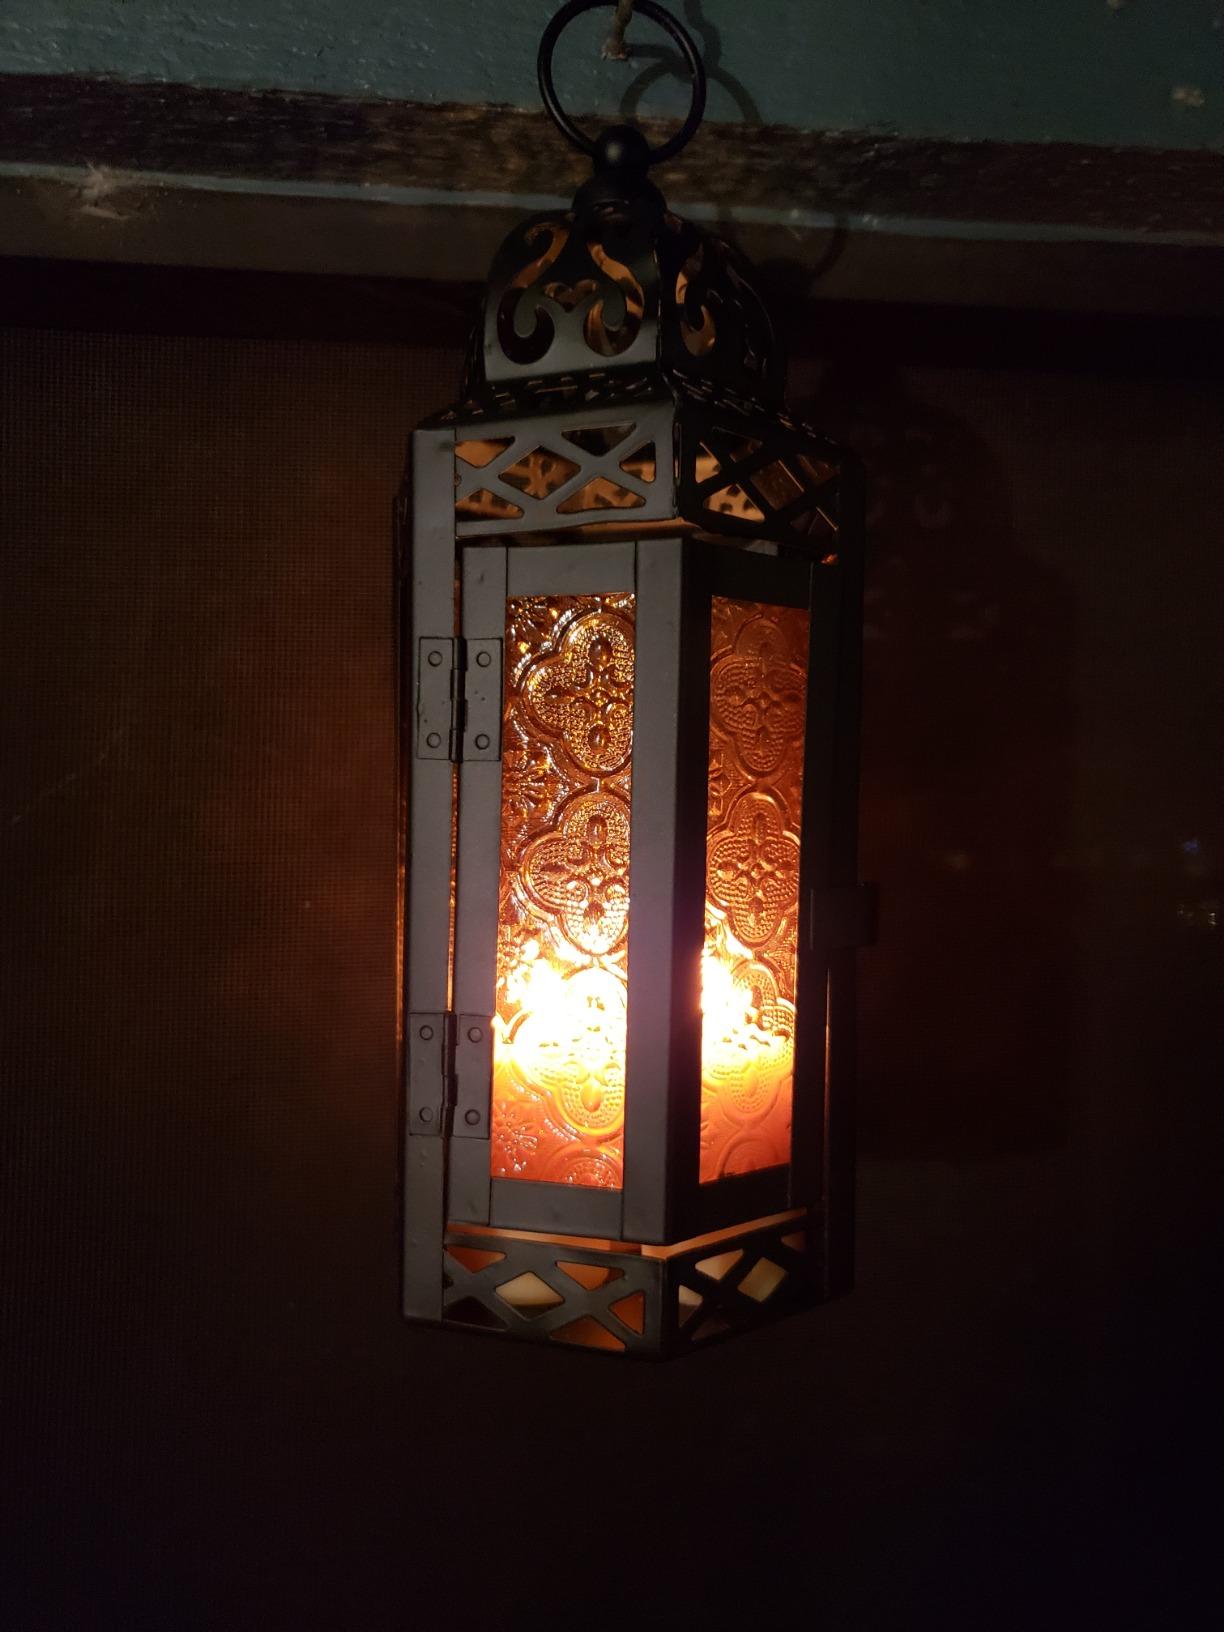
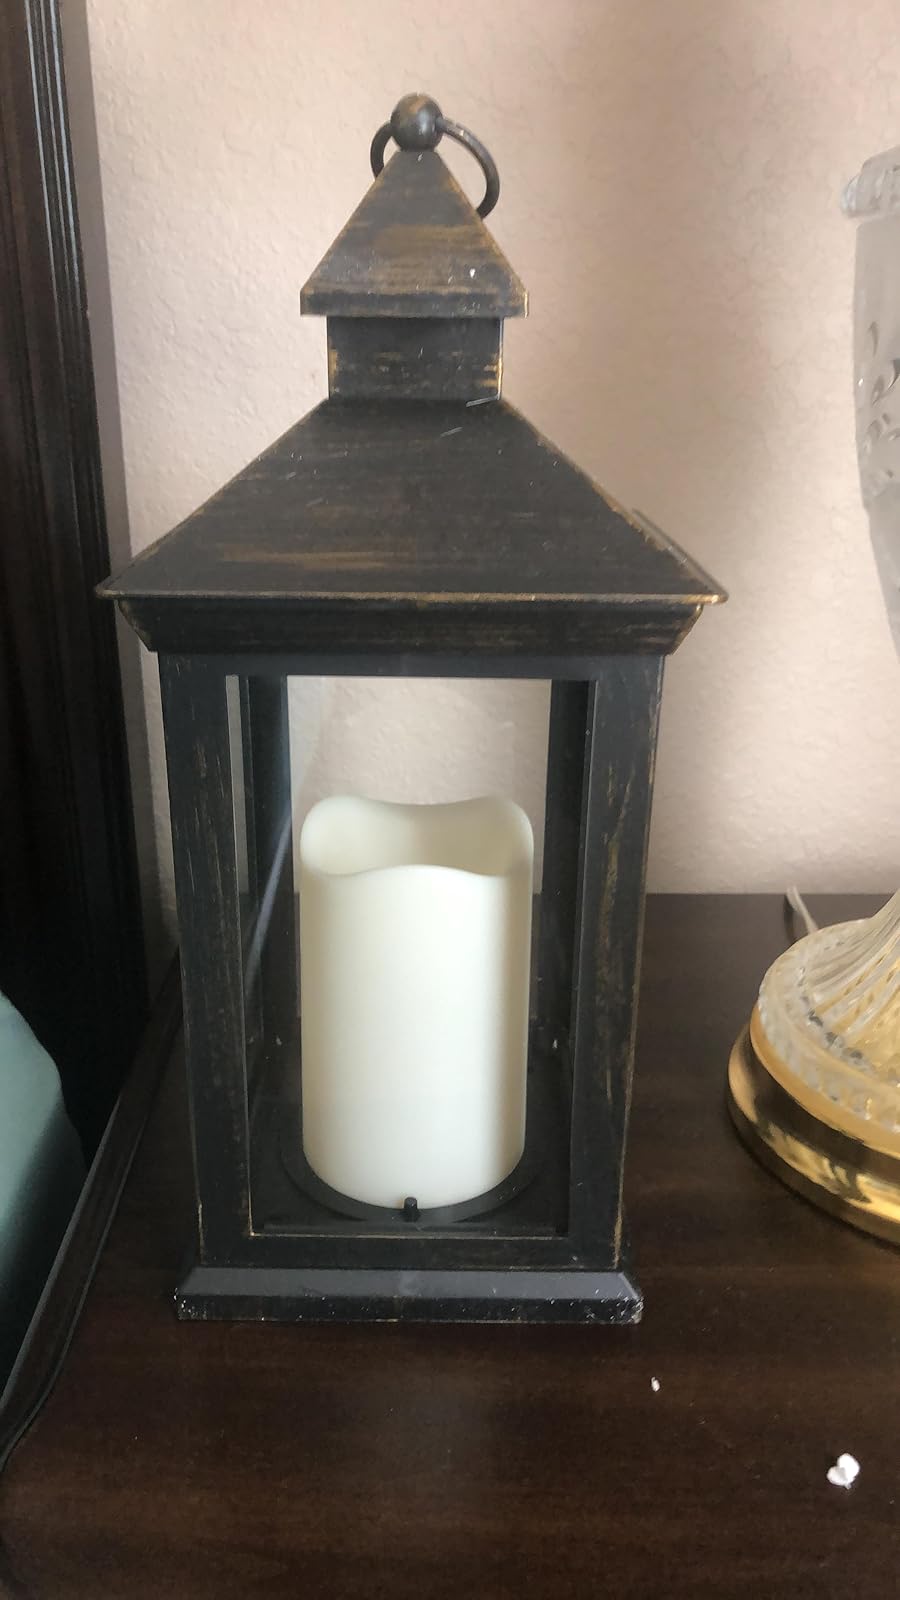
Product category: lantern
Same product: no